Free Guy

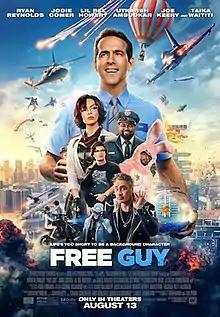
Theatrical release poster

Free Guy is a 2021 American action comedy film directed and produced by Shawn Levy from a screenplay by Matt Lieberman and Zak Penn, and a story by Lieberman. The film stars Ryan Reynolds, Jodie Comer, Lil Rel Howery, Utkarsh Ambudkar, Joe Keery, and Taika Waititi. It tells the story of a bank teller who discovers that he is a non-player character in a massively multiplayer online game who then partners with a player to find evidence that a gaming company's CEO stole the source code of the player's game.